Knabrostræde 30

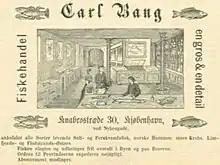
Advert for Carl Bang brought in "Illustreret Tidende" on 20 October 1878.

The illustrator Peter Christian Nygaard Mattat Klæstrup resided on the first floor at Knabrostræde 30 in the years around 1864. Carl Bang, a combined fish wholesale and retail business, was in the last part of the century based in the basement. The company was later based in the now demolished building at Gammel Strand 28.